Dr. Ella Stokes House

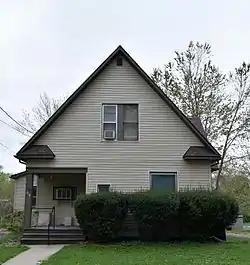

The Dr. Ella Stokes House is a historic residence located in Oskaloosa, Iowa, United States. Dr. Stokes taught at William Penn College for four decades, and was one of the longest serving faculty members. She taught history, education, and philosophy during her career. Stokes lived in this modest house for more than half of the time she served on the faculty. She was one of the few female employees of the school who could afford to buy her own home, but she had to sell produce on the side and take in boarders in order to accomplish it. It is Stokes' association with the school in the context of the Quaker testimony in Oskaloosa that makes this house historic. It was listed on the National Register of Historic Places in 1996.